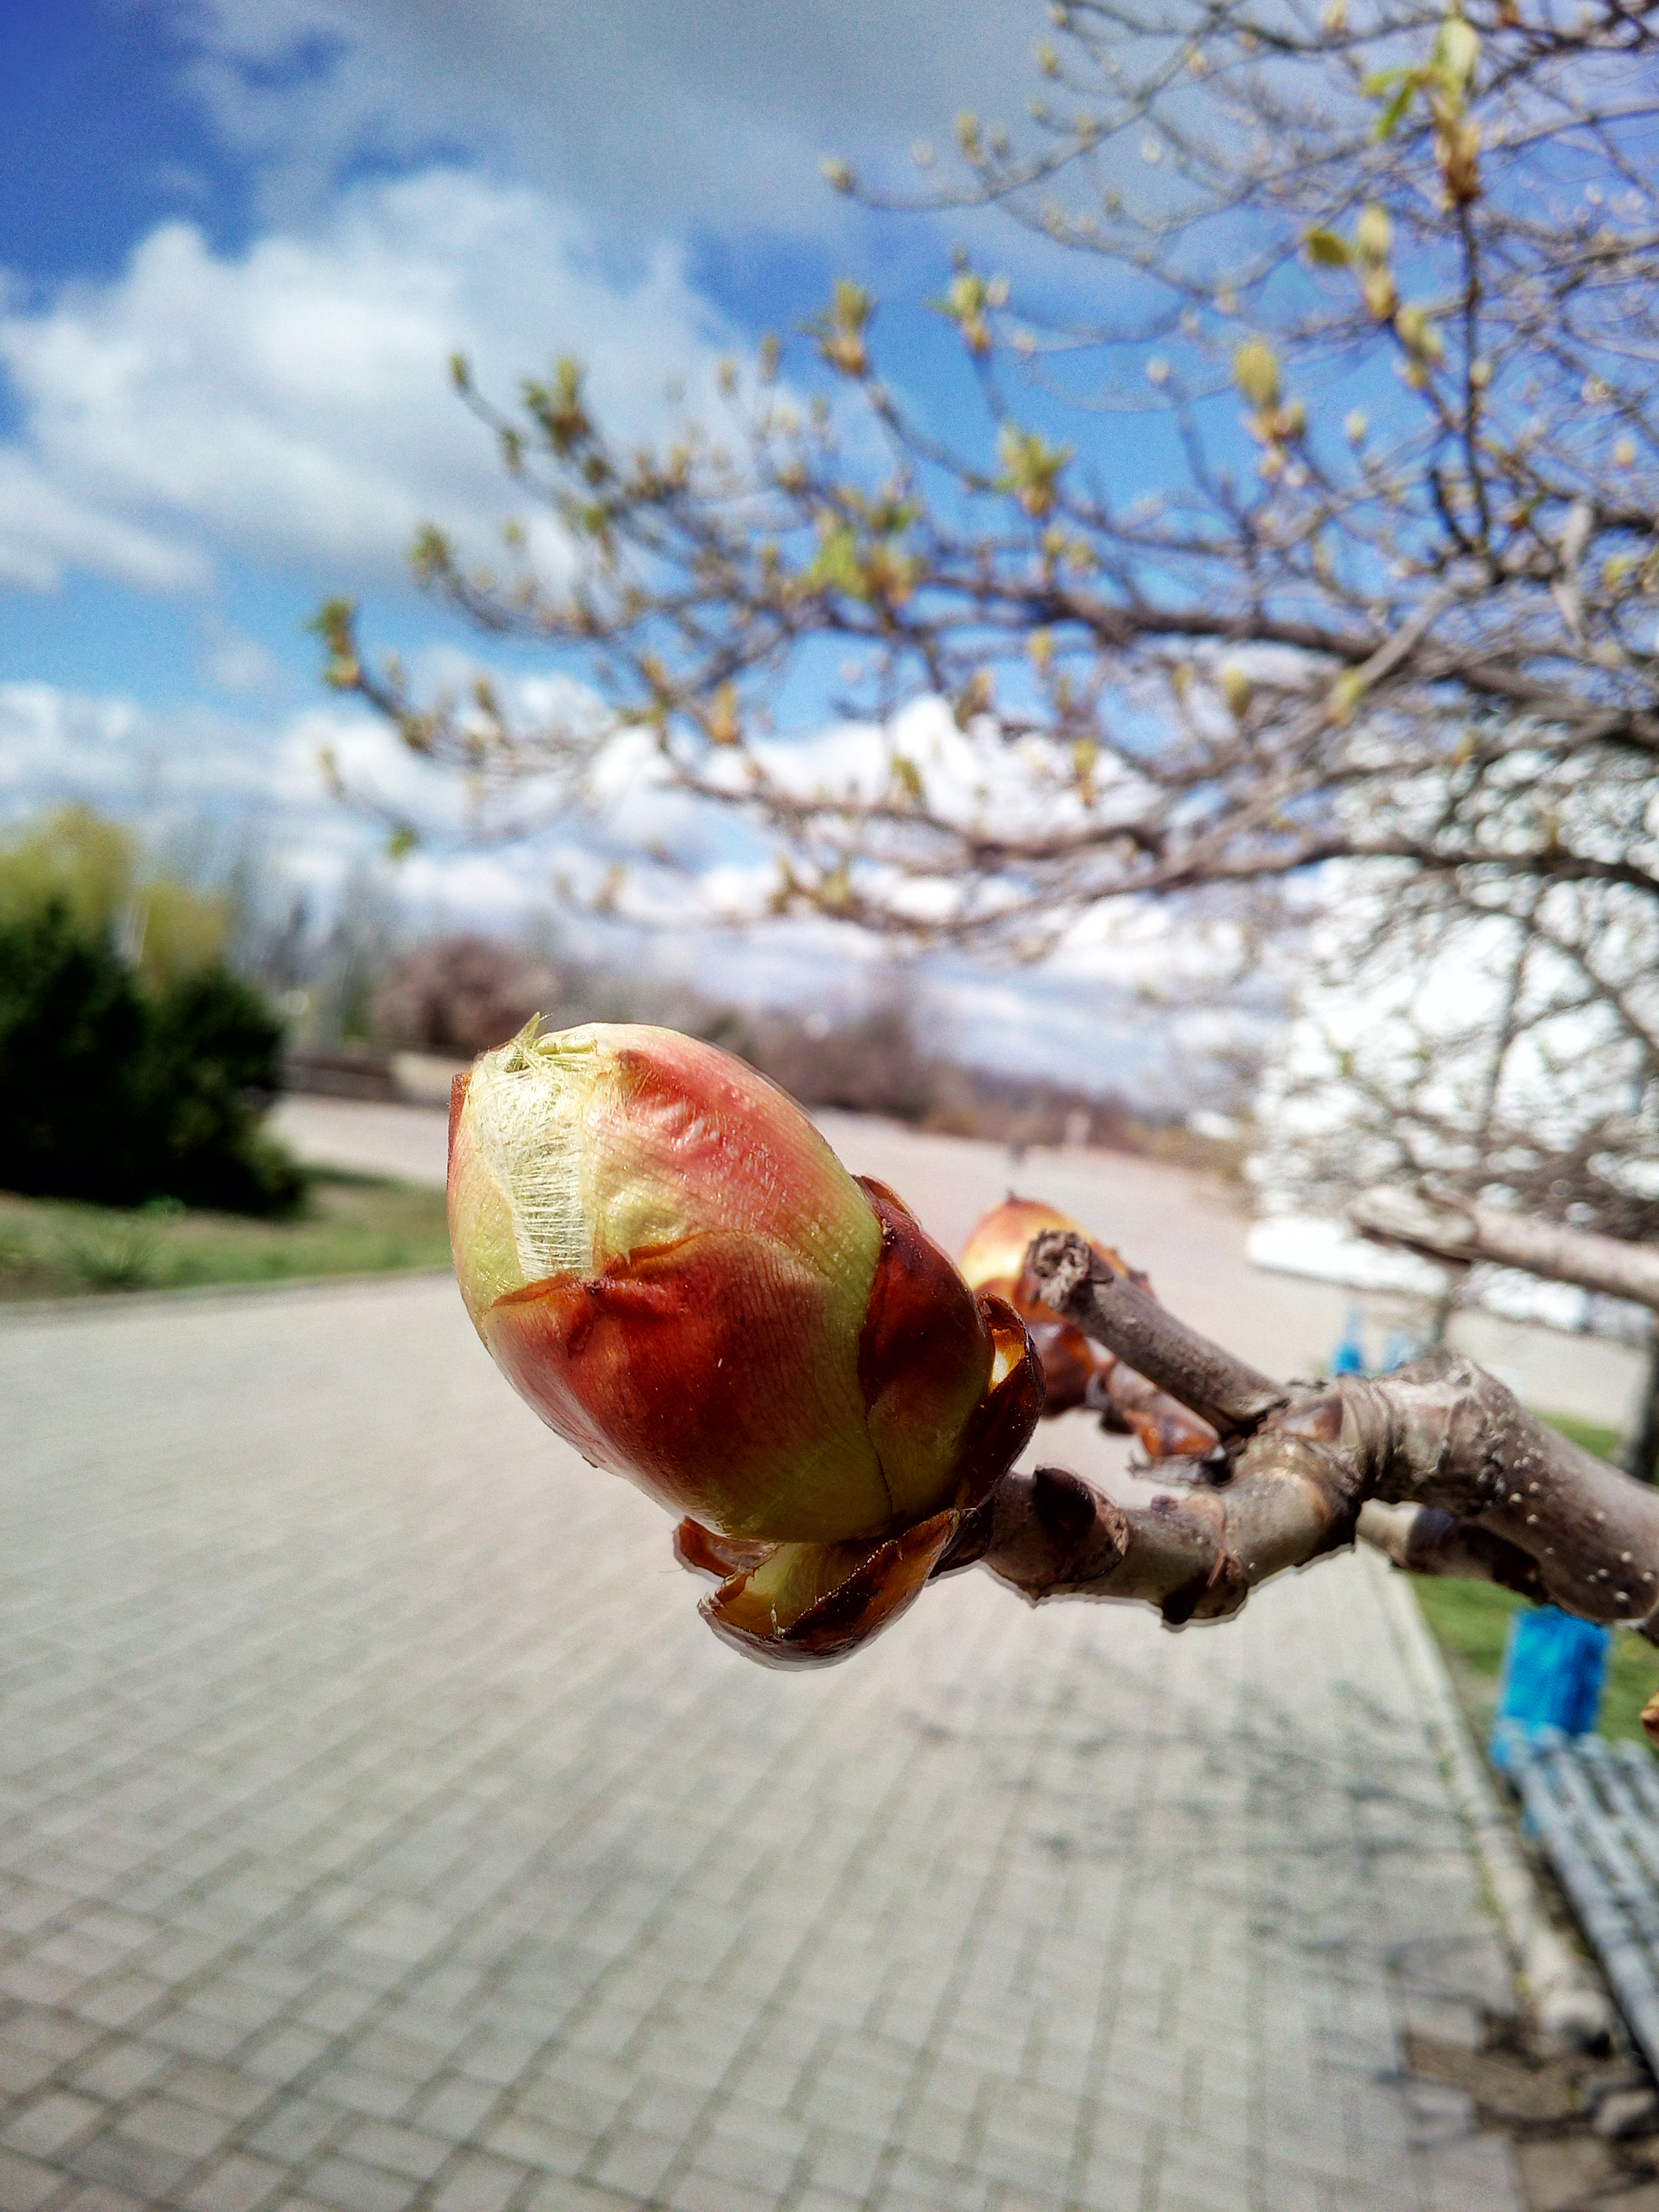
chestnut, spring, sky, blue, green, trees, park, branch, plant, tree, leaf, blossom, twig, bud, plant stem